Iphigenia in Aulis

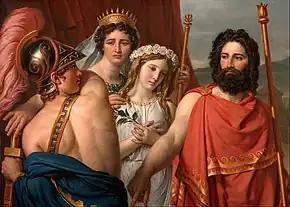
"The Anger of Achilles" by Jacques-Louis David

Iphigenia in Aulis or Iphigenia at Aulis (variously translated, including the Latin "Iphigenia in Aulide") is the last of the extant works by the playwright Euripides. Written between 408, after "Orestes", and 406 BC, the year of Euripides' death, the play was first produced the following year in a trilogy with "The Bacchae" and "Alcmaeon in Corinth" by his son or nephew, Euripides the Younger, and won first place at the City Dionysia in Athens.